Battle of Hareira and Sheria

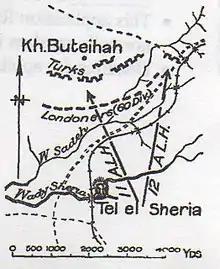
Gullett's sketch of attack on Kh Buteihah places the attack about a mile beyond Tel esh Sheria

Having captured the Sheria railway station on 6 November, the 60th (London) Division's advance towards Tel el Sheria was stopped when the Londoners, lit up by the light from the exploding ammunition dump, were targeted by Ottoman machine gunners from the shadows. Their attack was postponed until 03:30 the next morning. The focus of the Londoners' attack, the Tel el Sheria, was situated on the eastern side of the railway, beside the line, with the Wadi esh Sheria flowing across the southern side of the Tel and the Wadi Barrata flowing passed its western side. After flowing passed the Tel esh Sheria, the Wadi esh Sheria branched into the Wadi Abu Khuff, then after a short distance eastwards, followed a camel's hump, at first due north, then east and then south, to branch into the Wadi Barrata passed Khan Barrata, while the wadi eventually stretched eastwards towards Tel el Khuweilfe. A strong Ottoman rearguard formed partly from the Zuheilika Group and the 16th Division, commanded by Colonel Ali Fuad Bey, had taken up a fortified rearguard position with well-dug trenches, located in a carefully prepared area at the top of a ridge with a long bare slope approach, about north of Sheria railway station.